McLean Gardens

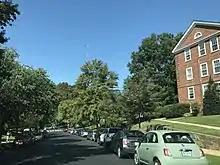
McLean Gardens - Looking down Porter St. NW towards 39th St. NW (September 2020)

McLean Gardens is a residential neighborhood in Northwest Washington, District of Columbia, United States, bounded by Rodman Street NW to the north, Idaho Avenue to the south, Wisconsin Avenue to the east, and 39th Street NW to the west.